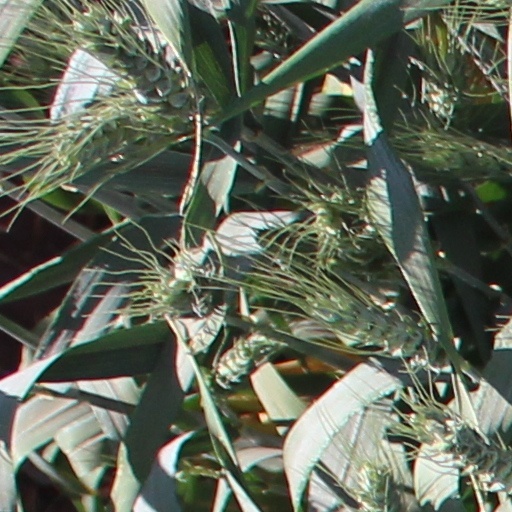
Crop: wheat